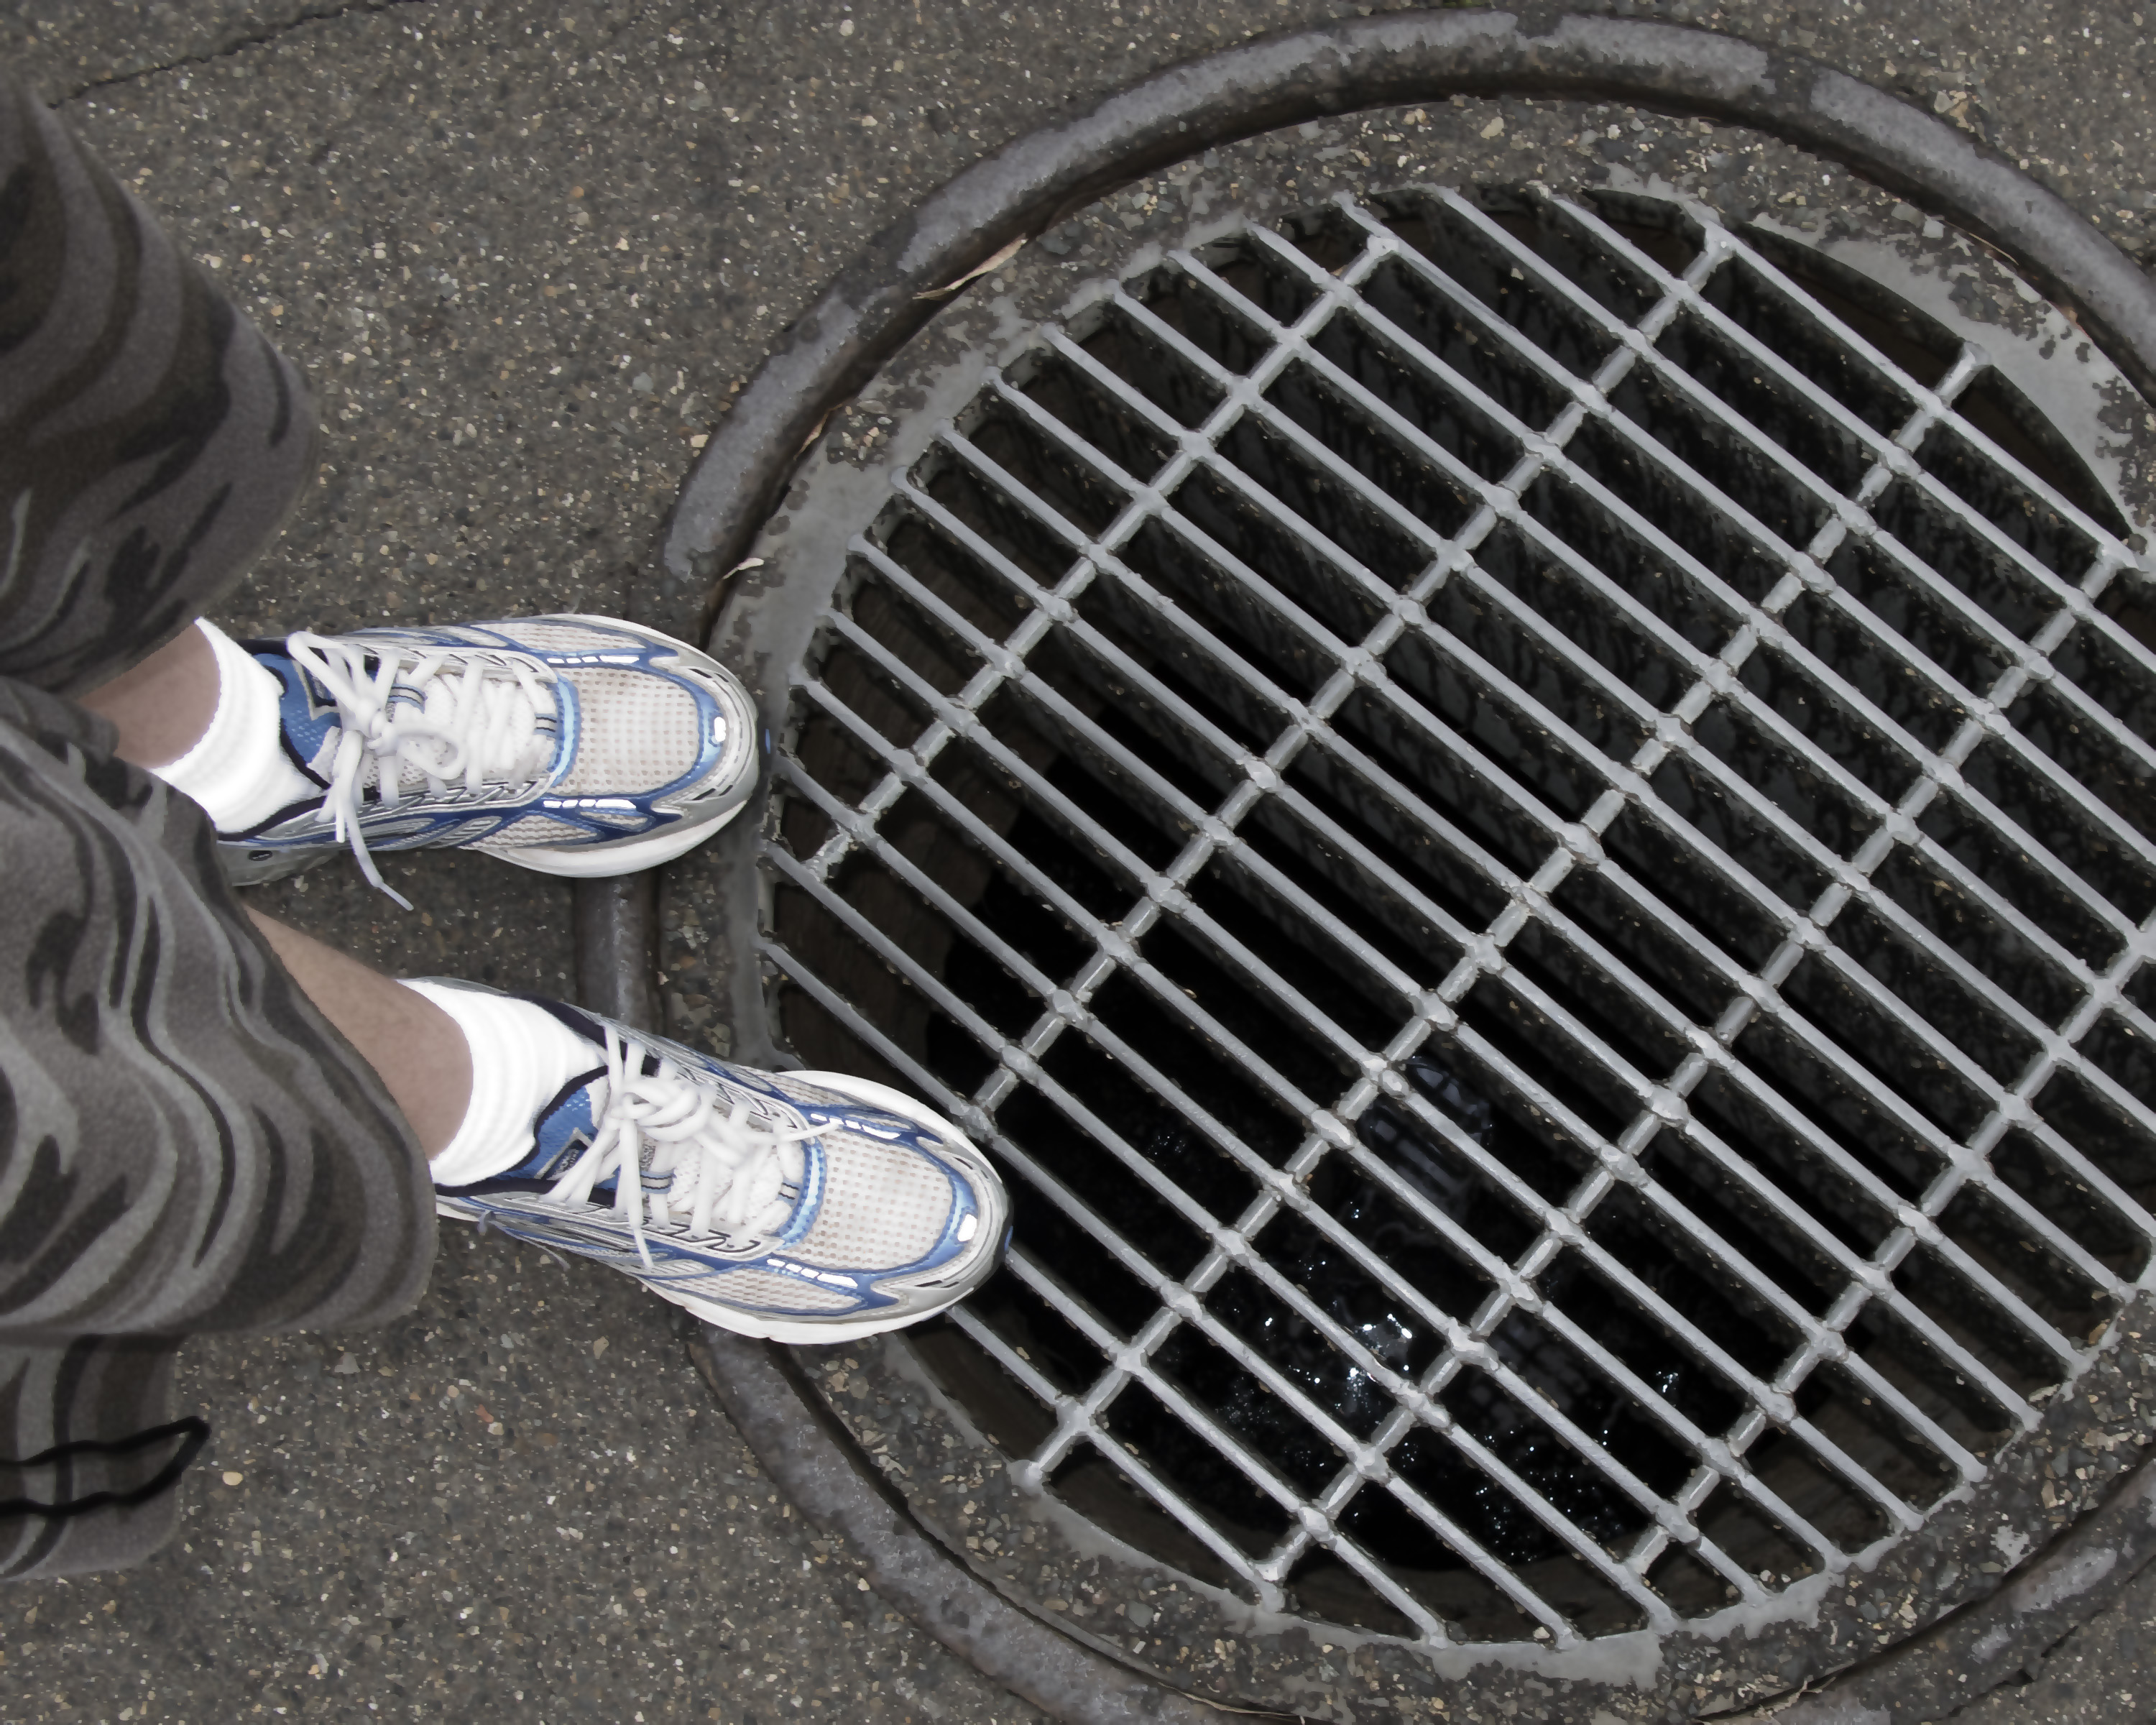
street, wheel, tire, sports equipment, net, 2009, automotive tire